Hydroxylation

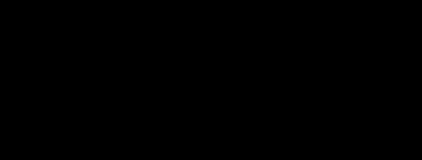
Steps in an oxygen rebound mechanism that explains many iron-catalyzed hydroxylations: H-atom abstraction, oxygen rebound, alcohol decomplexation.

The hydroxylation of proteins occurs as a post-translational modification and is catalyzed by 2-oxoglutarate-dependent dioxygenases. Hydroxylation improves water‐solubility, as well as affecting their structure and function.